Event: Nepal Earthquake
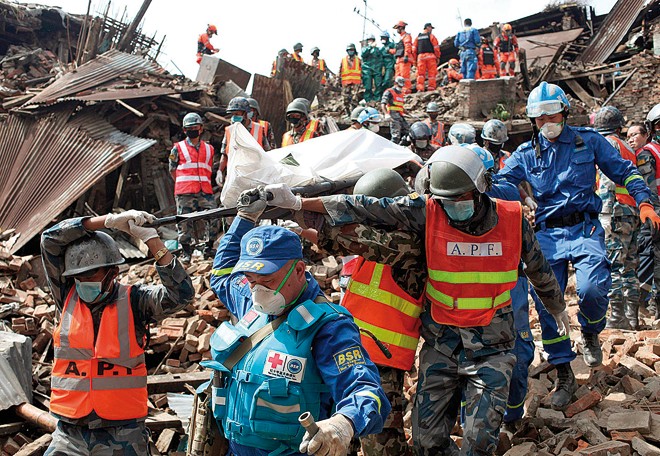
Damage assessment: damage